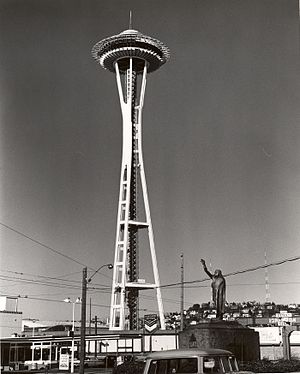
Space Needle
Space Needle ved Verdensudstillingen i 1962.
Space Needle er vartegn for byen Seattle og bygget til Verdensudstillingen i 1962. Elvis Presleys film fra samme år, It Happened At The World's Fair blev optaget 'on location' i Seattle under Verdensudstillingen, og bl.a. Space Needle optræder i baggrunden på mange af filmens scener.